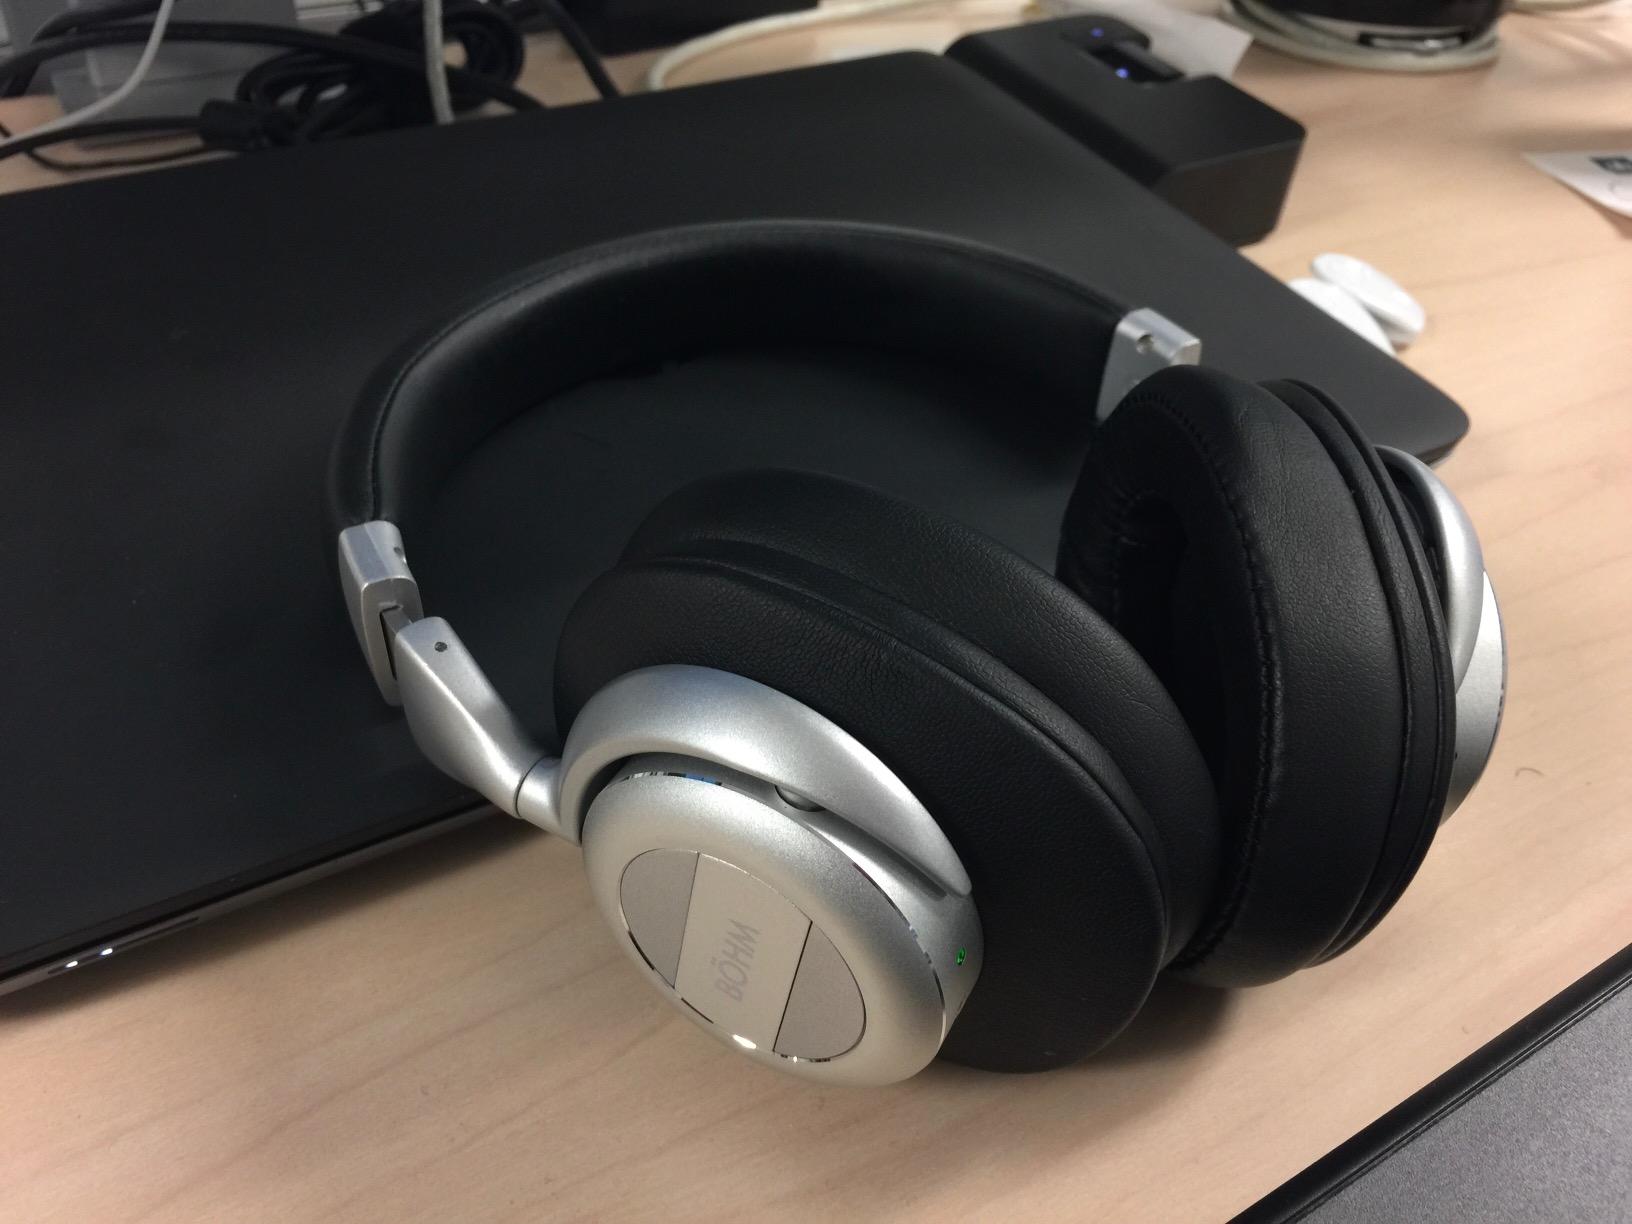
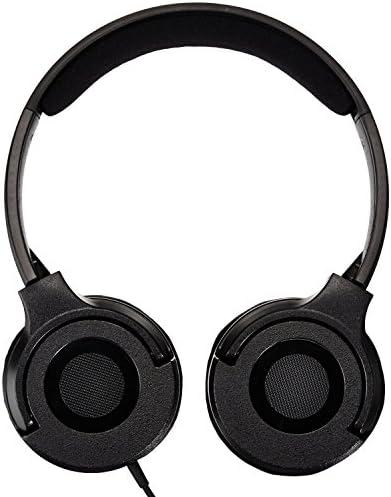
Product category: headphones
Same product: no